Gordon D'Arcy

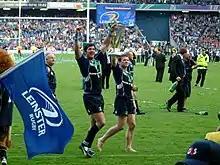
D'Arcy and Shane Horgan celebrate their 2009 Heineken Cup Final win

In May 2009, D'Arcy was named in the Barbarians squad to play England and Australia along with Ireland teammate Geordan Murphy and Leinster colleague Rocky Elsom., the Barbarians ended up beating England by 33 points to 26, with D'Arcy scoring one of the tries. On 3 June 2009, D'Arcy was called up for the British & Irish Lions squad for the tour in South Africa due to injuries in the squad. He featured for Ireland against Fiji and South Africa during the 2009 November Tests, and started every game in the 2010 Six Nations. He started against New Zealand in the 2010 Summer Tests and scored 1 try, but a groin problem kept him out of Ireland's remaining test against Australia. He earned his 50th cap against South Africa on 6 November 2010.